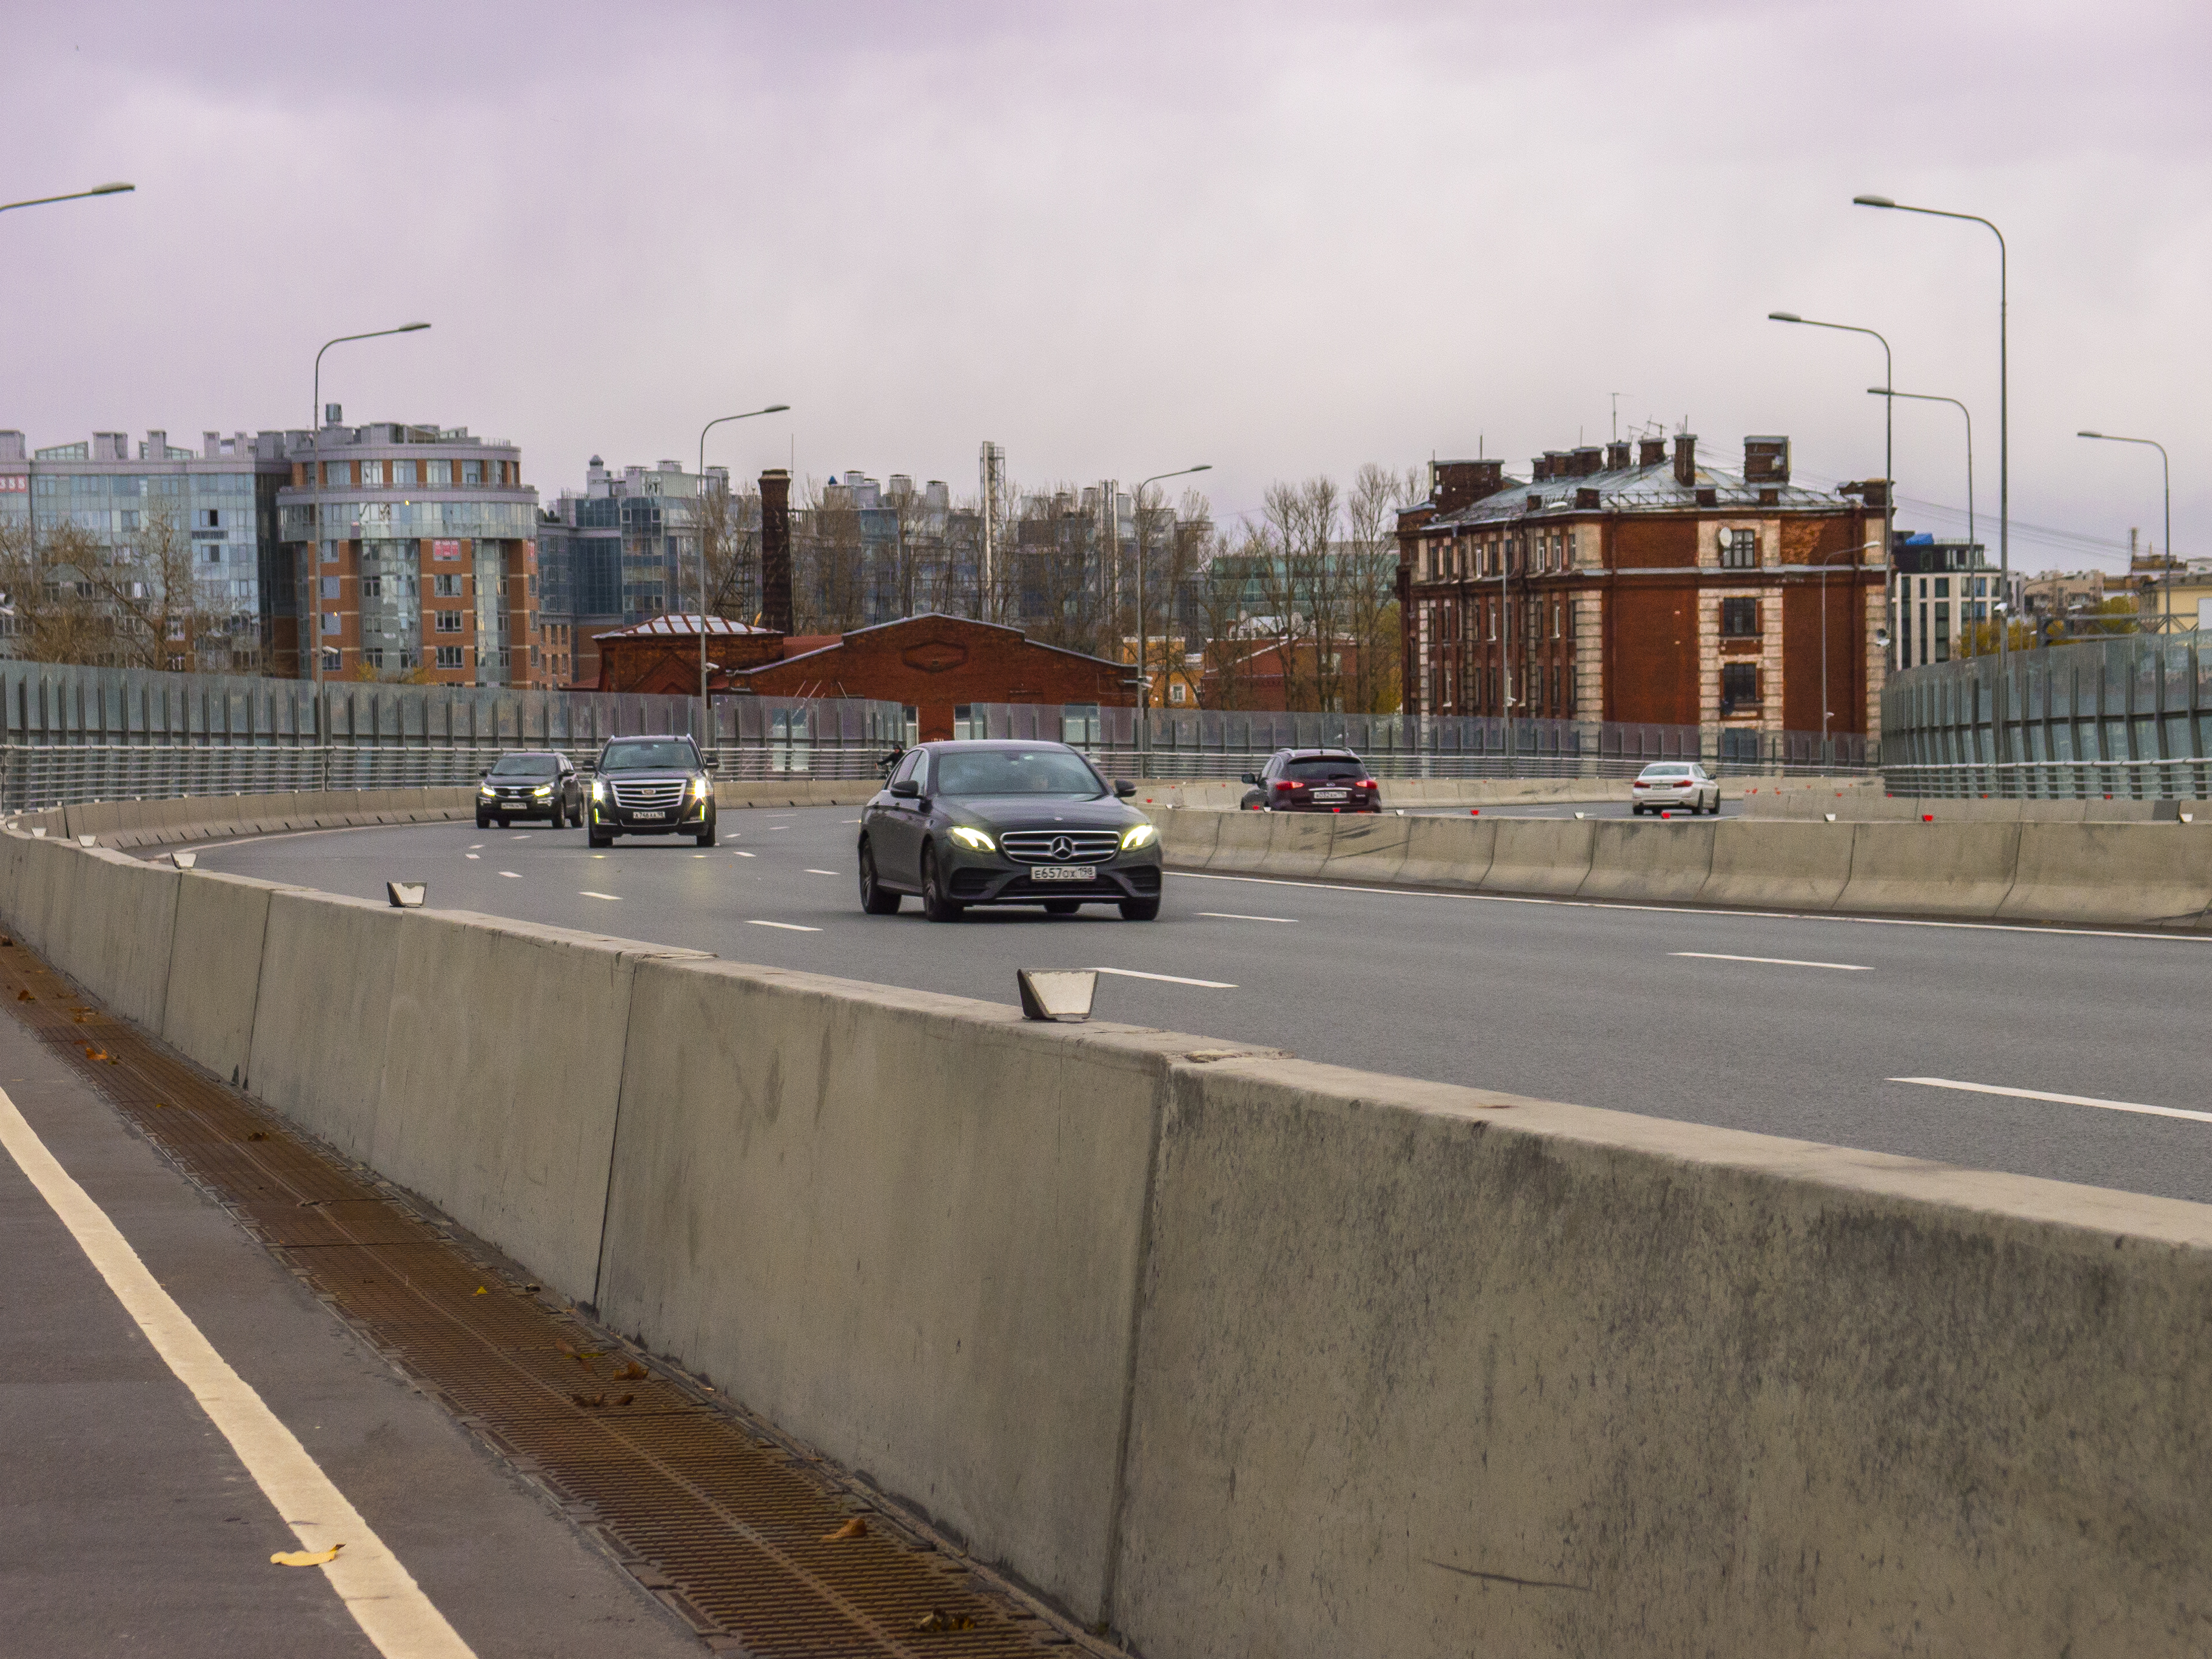
images, car, sky, street light, cloud, building, vehicle, tire, road surface, infrastructure, wheel, asphalt, architecture, mode of transport, thoroughfare, urban design, residential area, truck, road, city, motor vehicle, metropolitan area, shoulder, rolling, vehicle registration plate, urban area, sidewalk, tree, tar, lane, street, freeway, bridge, highway, concrete bridge, traffic, overpass, suburb, nonbuilding structure, guard rail, town, downtown, mixed use, intersection, fence, transport, junction, signage, compact car, curb, luxury vehicle, sign, concrete, parking